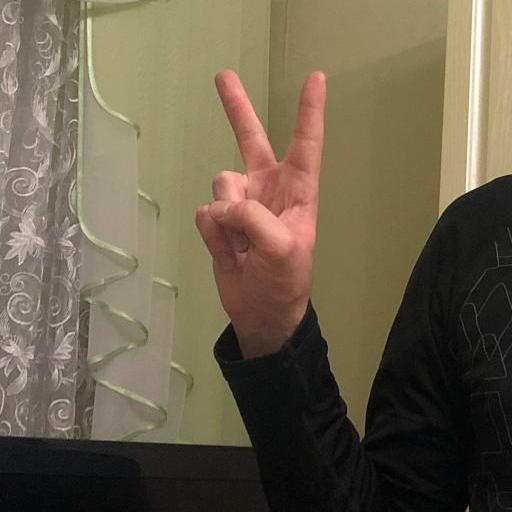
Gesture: peace